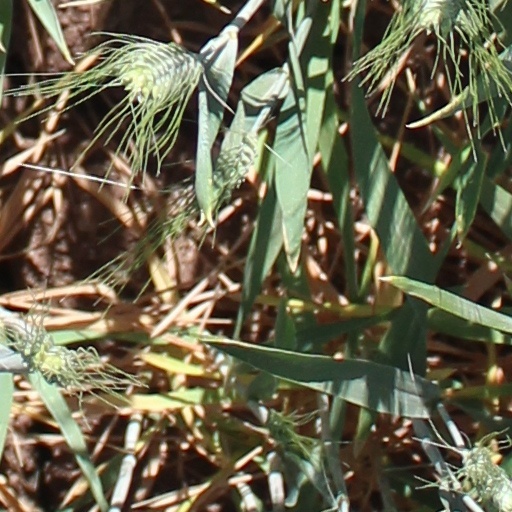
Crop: wheat